Amber

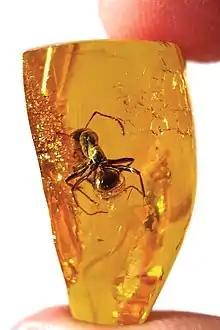
An ant inside Baltic amber

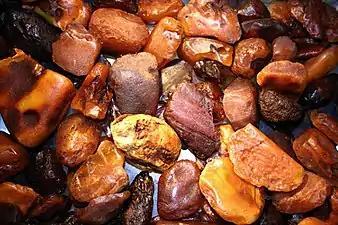
Unpolished amber stones

Amber is fossilized tree resin. Examples of it have been appreciated for its color and natural beauty since the Neolithic times, and worked as a gemstone since antiquity. Amber is used in jewelry and as a healing agent in folk medicine.